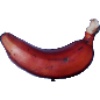
Label: Banana Red 1